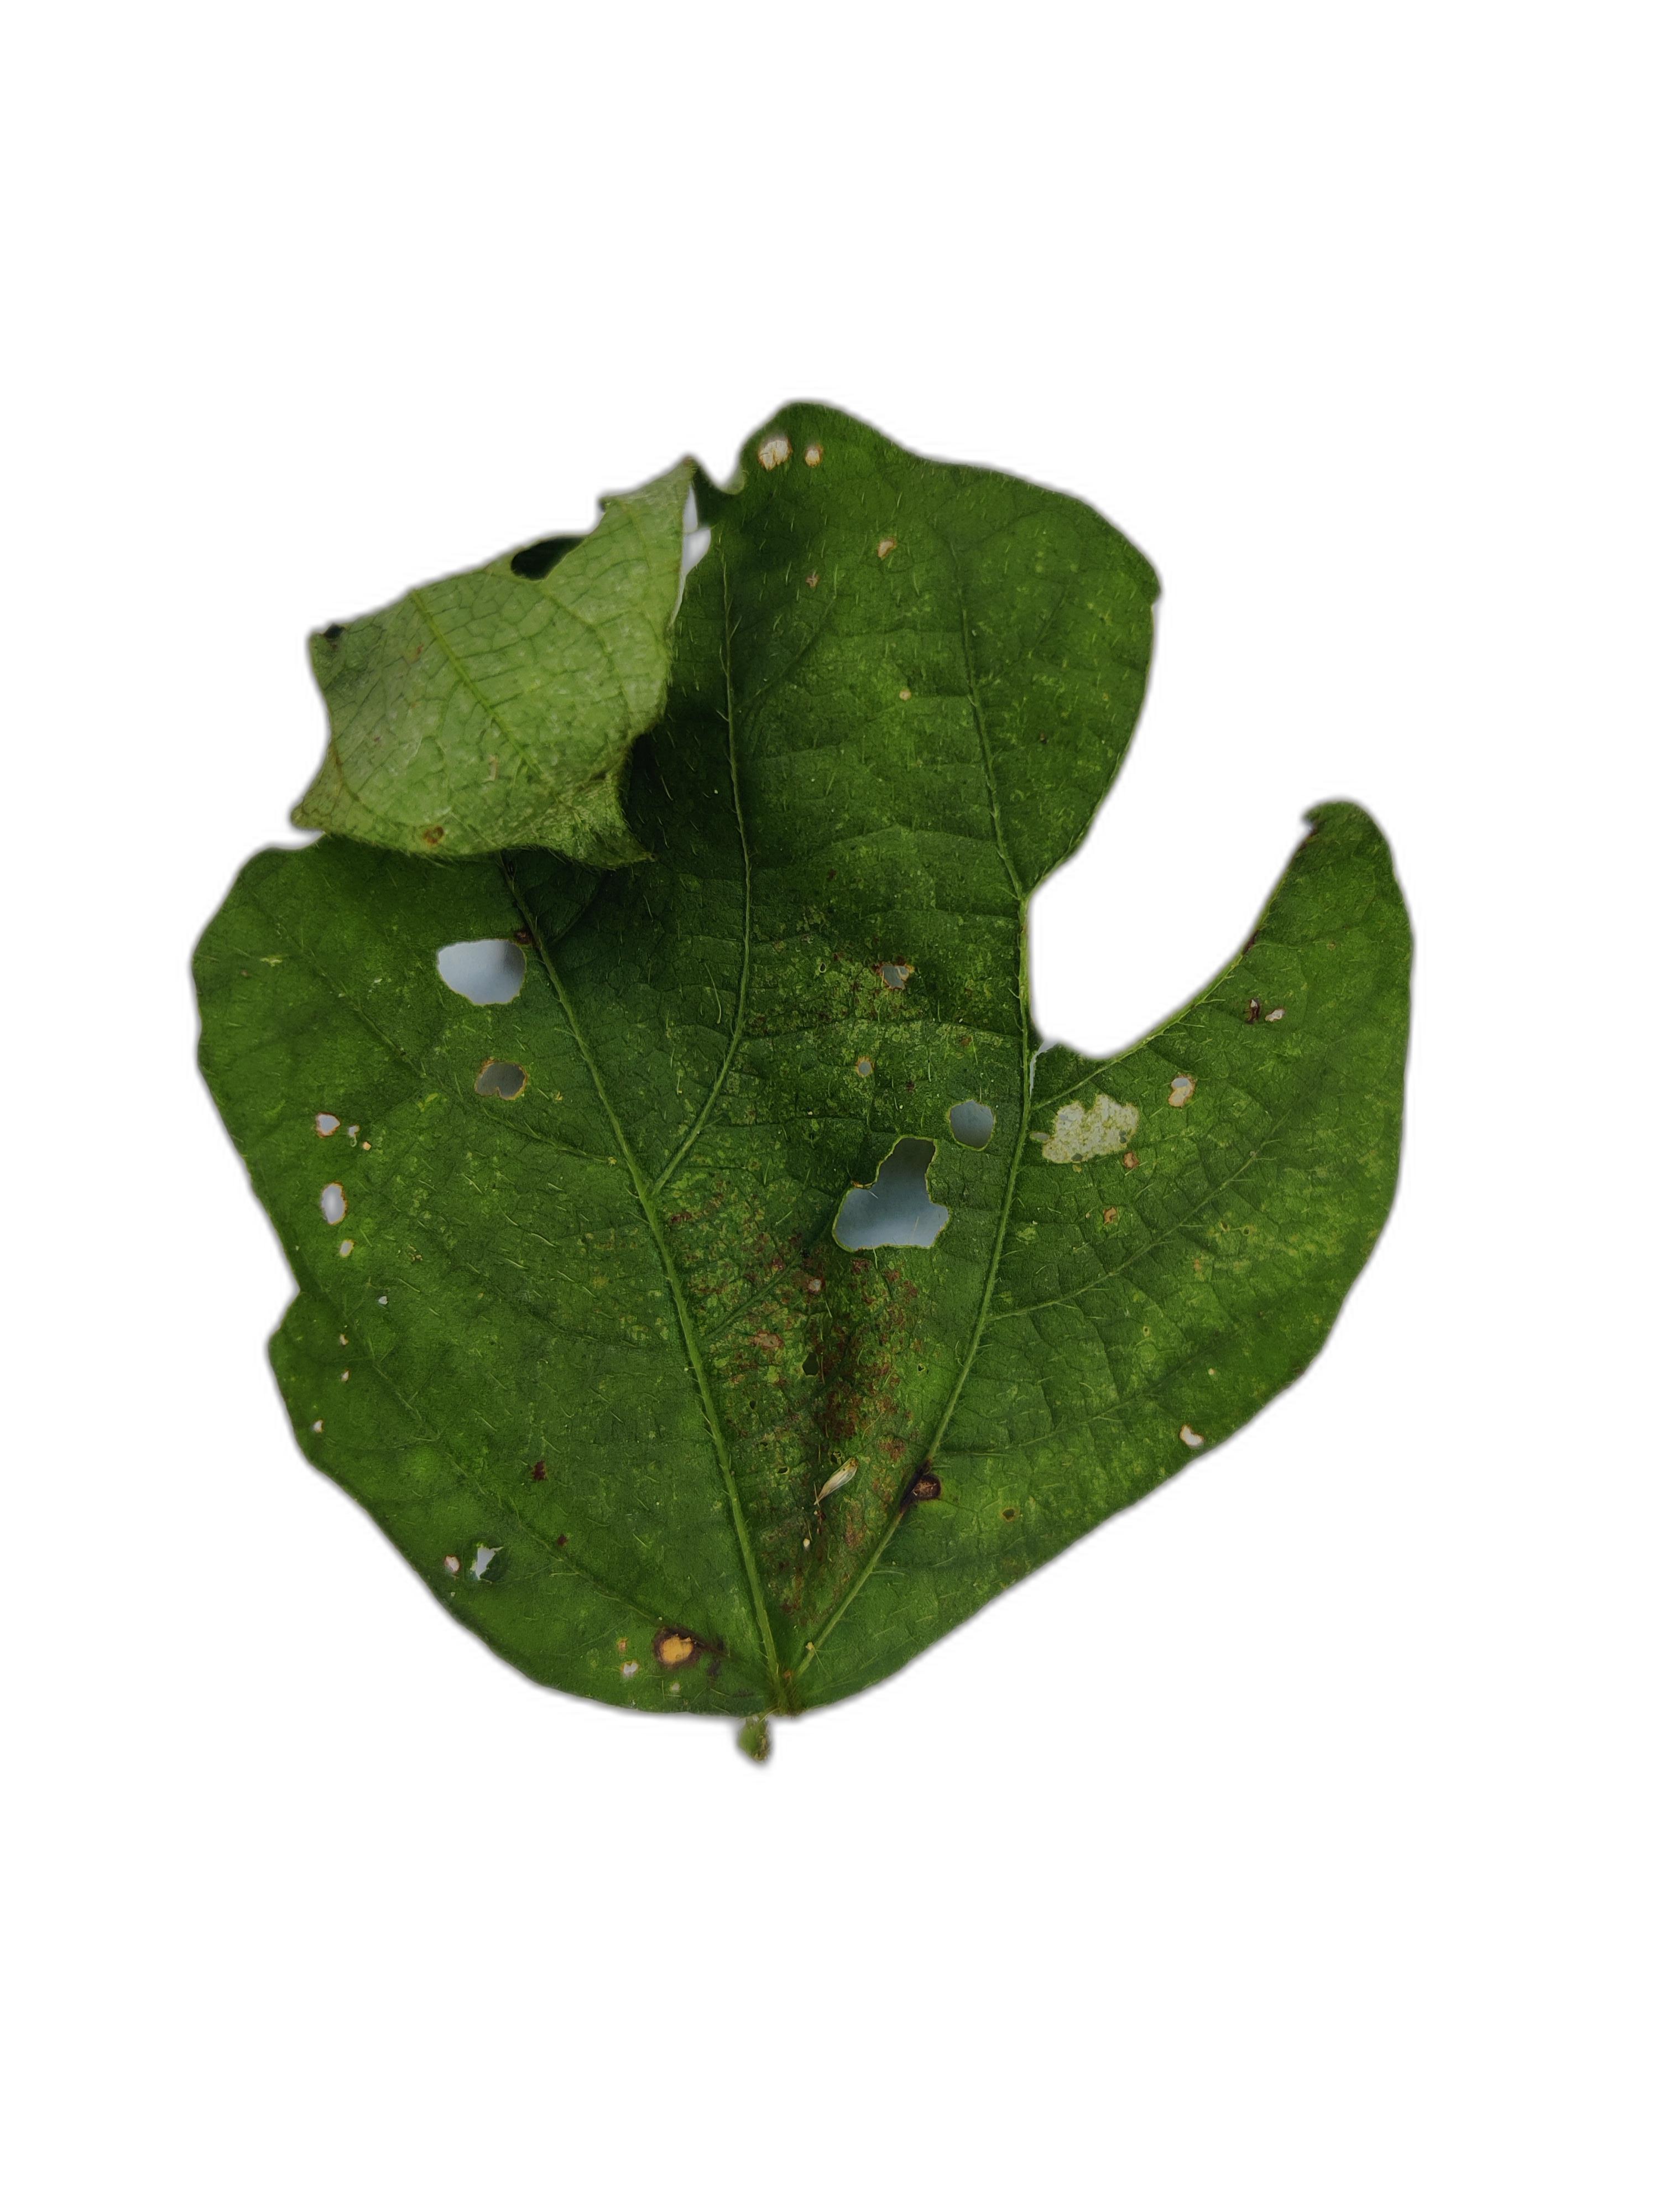
Label: Cercospora leaf spot